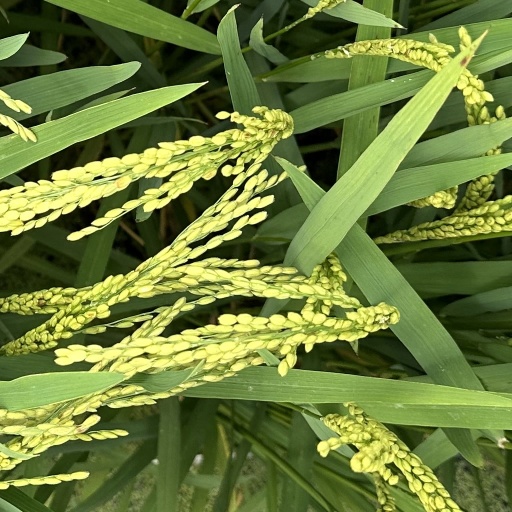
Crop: rice